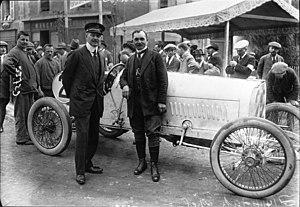
Carl Jörns, dit Carlo, né le 11 décembre 1875 à Ludwigshafen et mort le 19 juillet 1969 à Rüsselsheim, était un coureur cycliste et pilote automobile allemand.